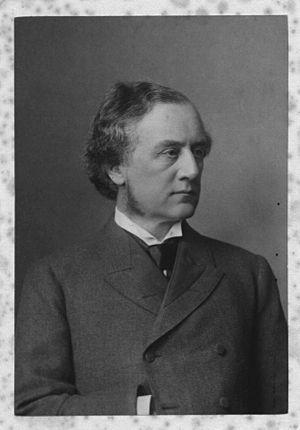
Joseph Powell Williams est un politicien libéral et unioniste anglais qui est actif dans le gouvernement local à Birmingham et siège à la Chambre des communes de 1885 à 1904. Il est un proche allié politique de Joseph Chamberlain.